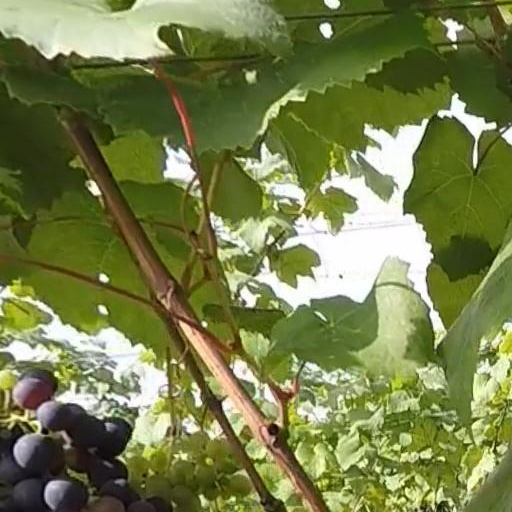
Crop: grape